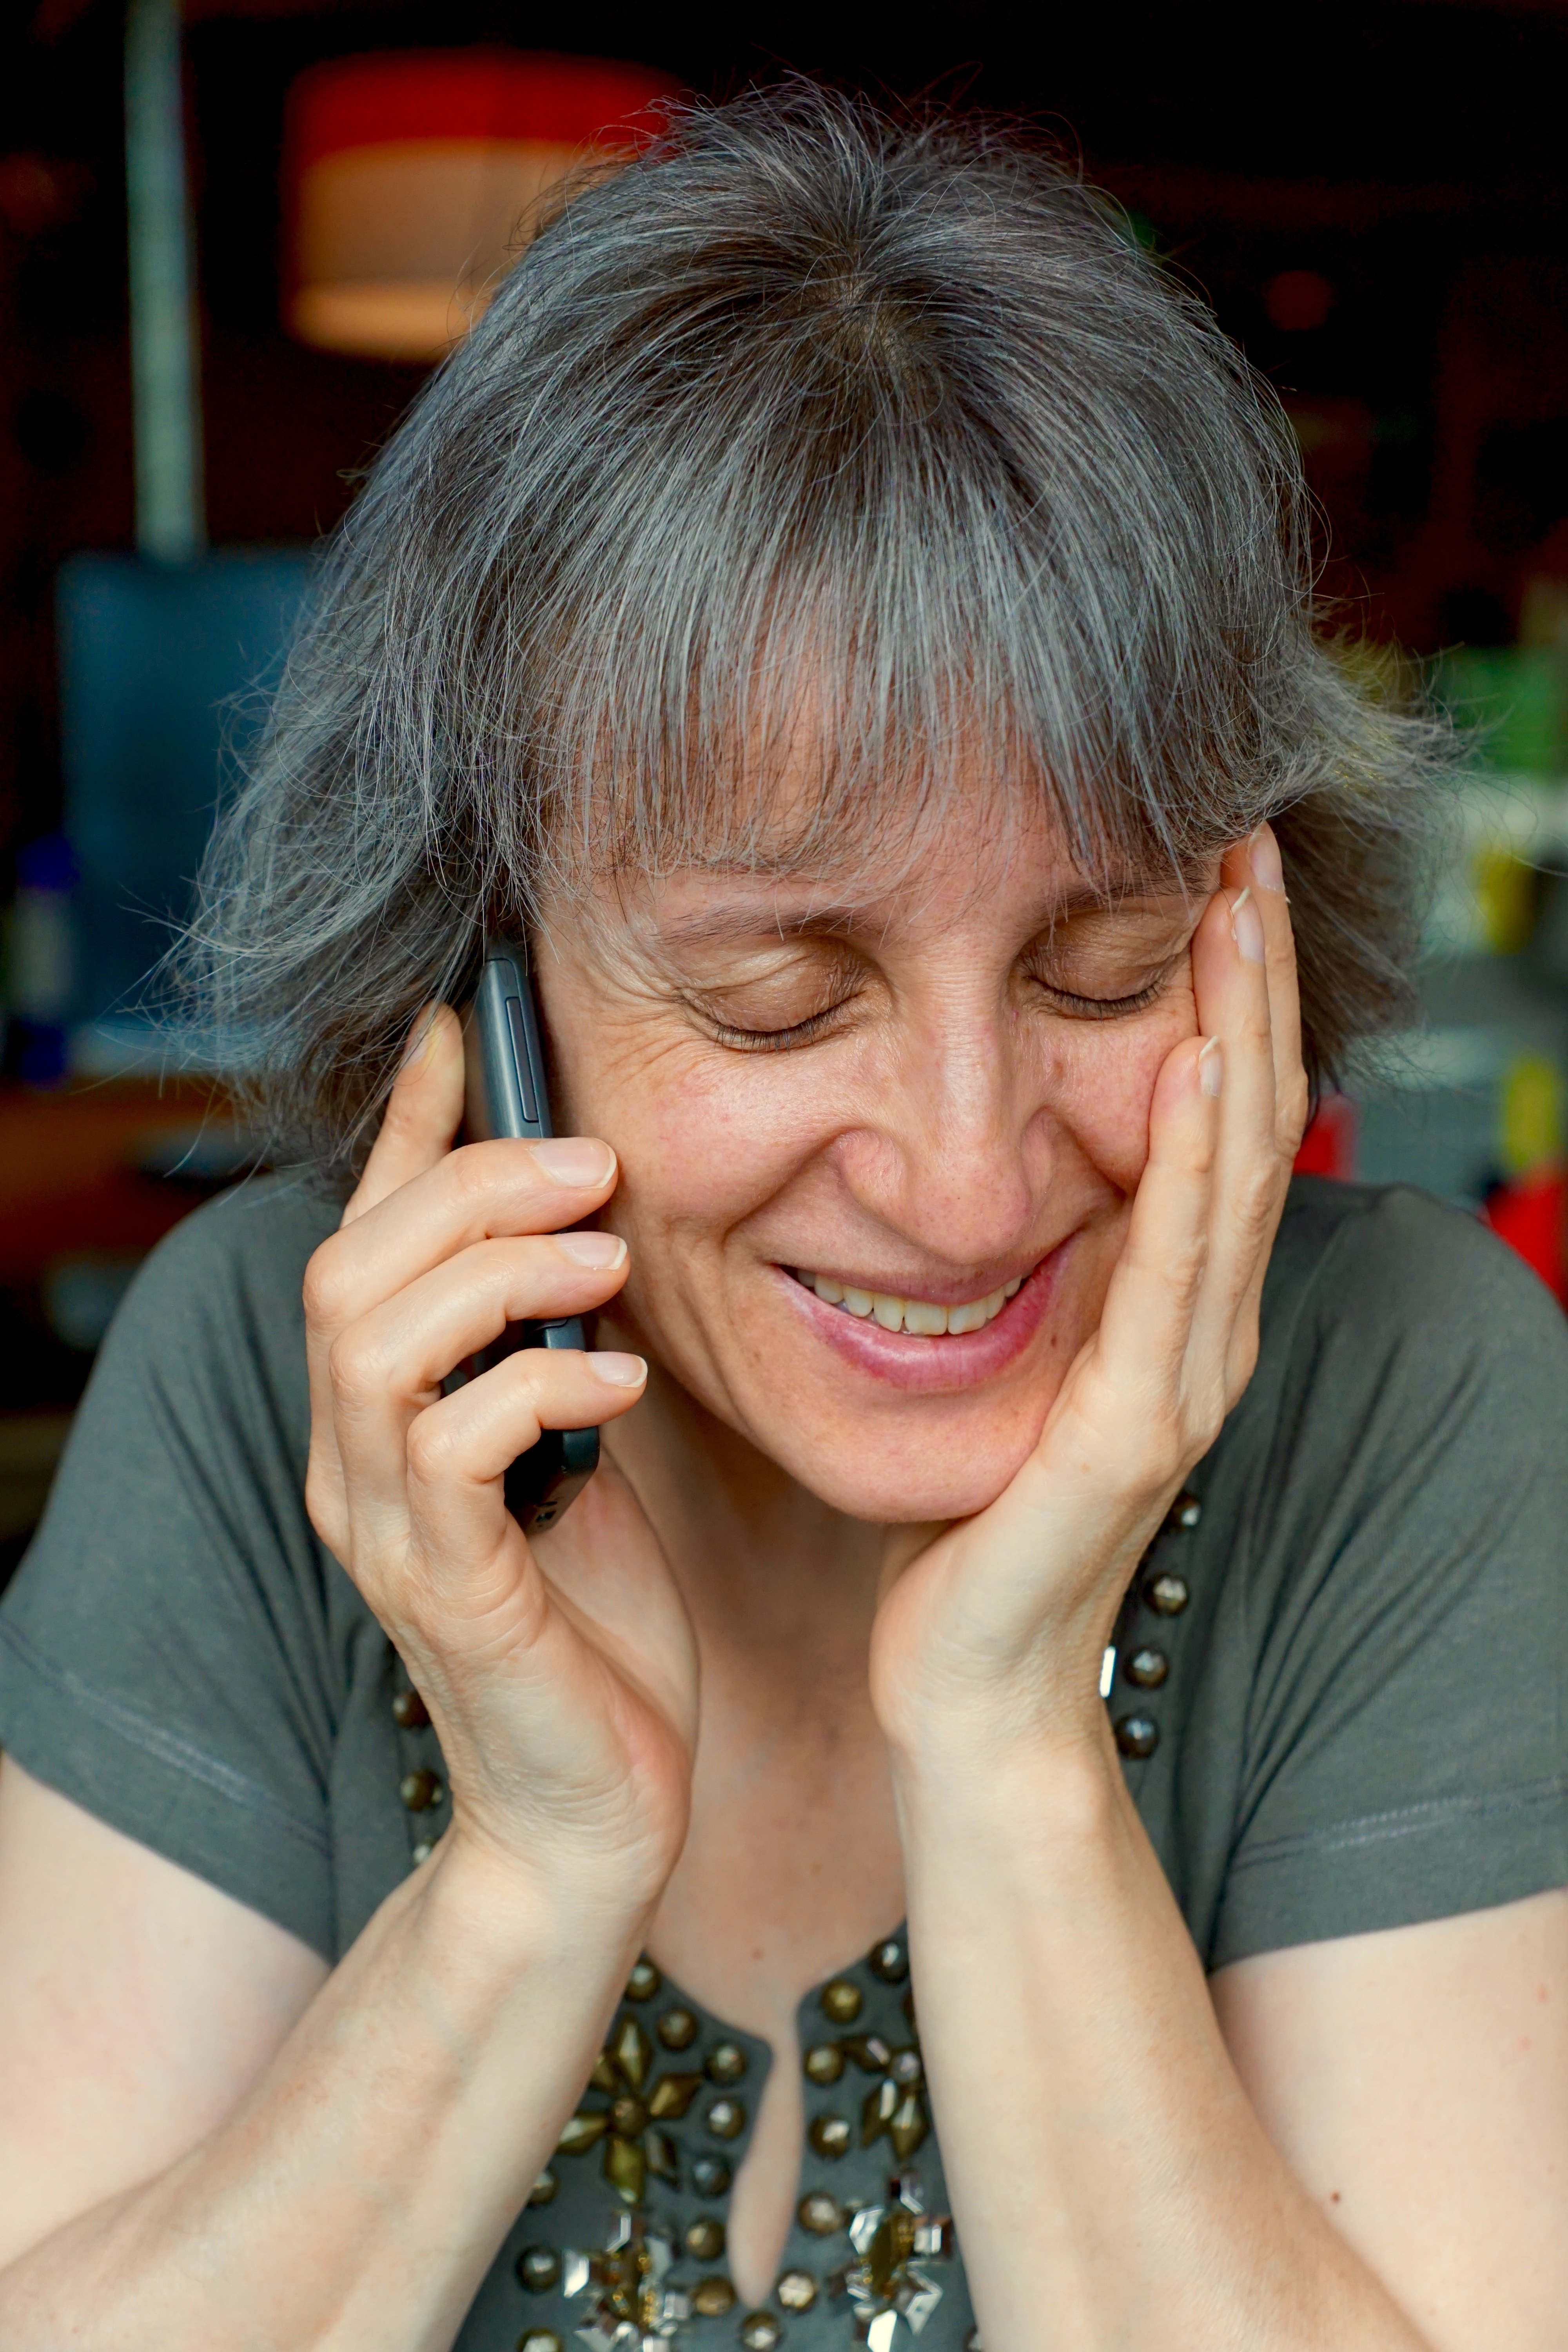
person, woman, hair, phone, lady, facial expression, hairstyle, smile, mouth, close up, face, nose, fun, eye, head, skin, beauty, joy, blond, organ, laughter, emotion